1976 United States presidential election

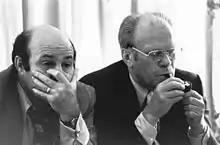
Gerald Ford (right) watching election returns with Joe Garagiola on election night in 1976. Garagiola is reacting to television reports that Ford had just been projected as having lost Texas to Carter.

However, Ford also committed a costly blunder in the campaign that halted his momentum. During the second presidential debate on October 6, Ford stumbled when he asserted that "there is no Soviet domination of Eastern Europe, and there never will be under a Ford administration". He added that he did not "believe that the Poles consider themselves dominated by the Soviet Union", and made the same claim with regard to Yugoslavia and Romania (Yugoslavia was not a Warsaw Pact member). Ford refused to retract his statement for almost a week after the debate, causing his surge in the polls to stall and allowing Carter to maintain a slight lead in the polls.